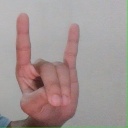
अक्षर: श